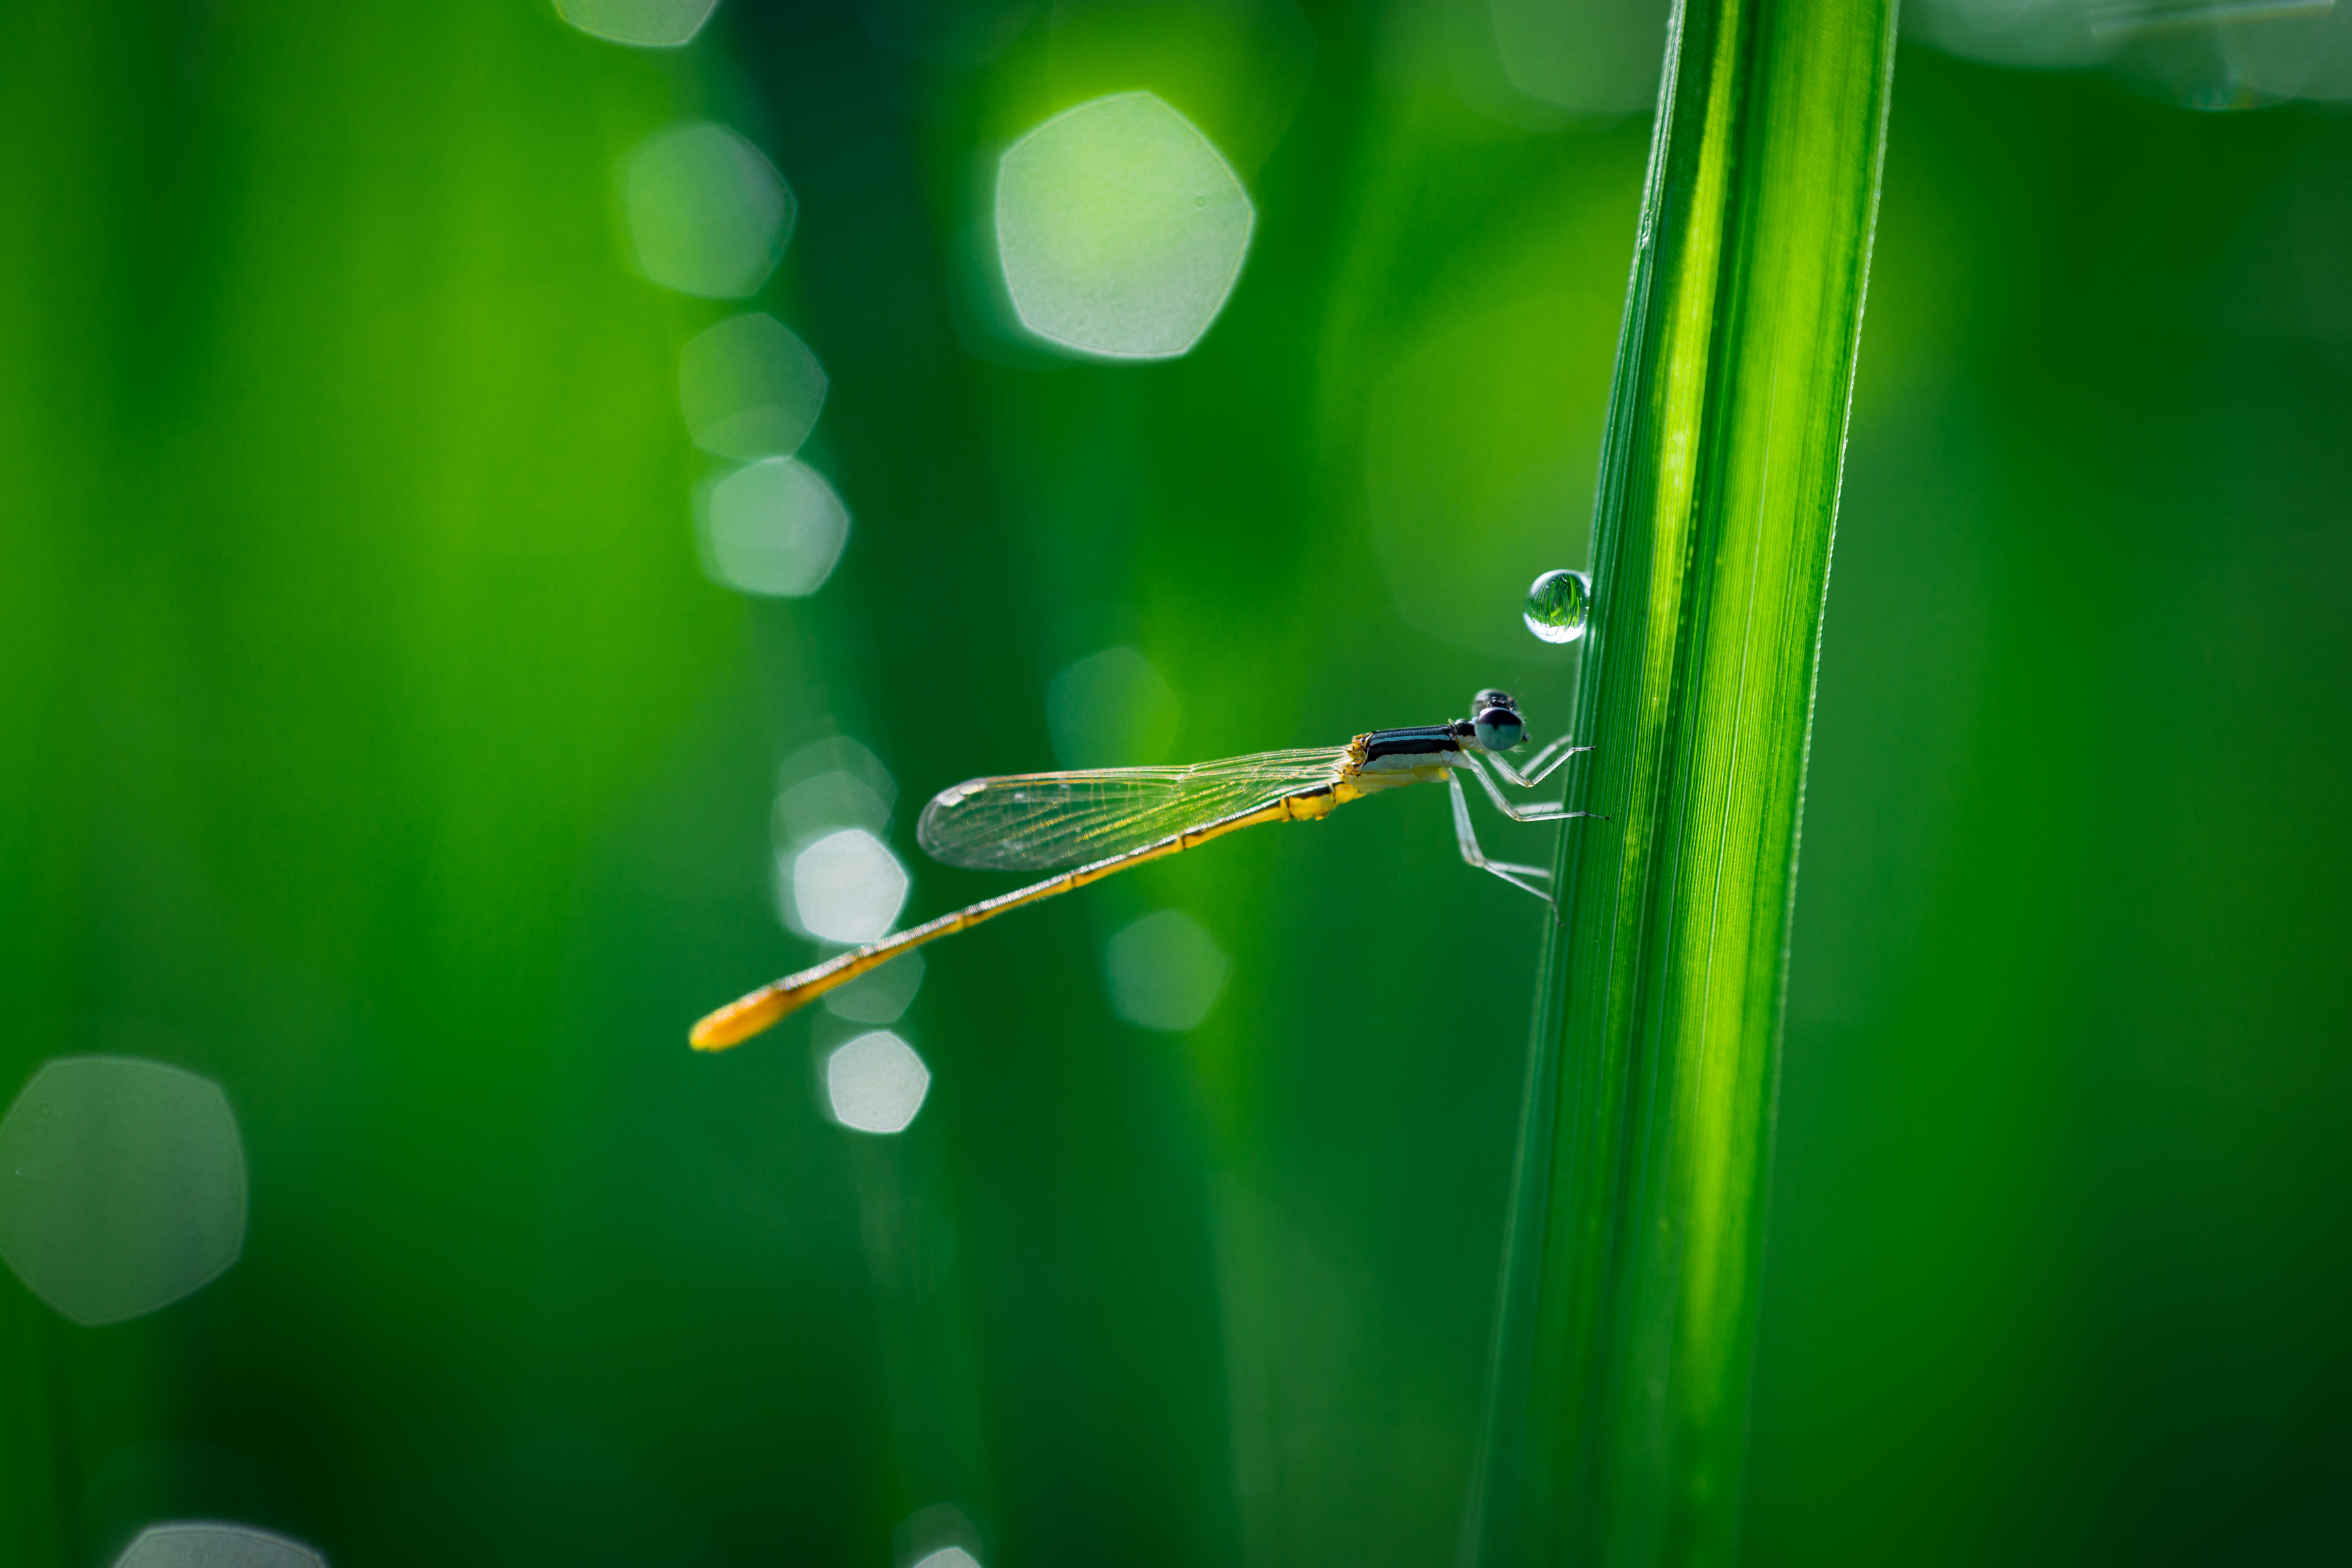
water, nature, grass, droplet, drop, dew, bokeh, plant, photography, sunlight, leaf, flower, raindrop, summer, environment, green, color, insect, macro, yellow, close up, dragonfly, moisture, macro photography, plant stem